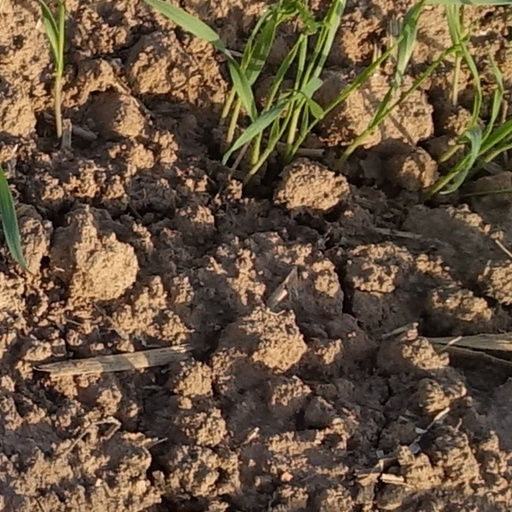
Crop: wheat